Thornhill (federal electoral district)

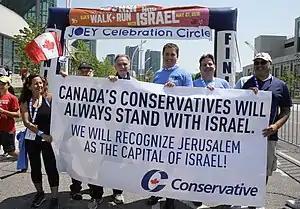
Peter Kent with then-party leader Andrew Scheer in 2018 stating their position of the status of Jerusalem. The Conservatives' support for Israel was partially responsible for the riding's political shift.

On February 23, 2004, Caplan announced that she would not run in the next federal election. The Liberals then chose Susan Kadis, who was then a Vaughan City Councillor, as their candidate for the next election. In the 2004 election, many ridings with large Jewish populations, Thornhill among them, started shifting toward the Conservative Party. The Liberal Party would end up losing 10% of the vote and they were now at 54.6%, about 20% more of the vote than Conservative candidate Josh Cooper. In the 2006 election, both Kadis and the Conservative candidate got slightly less votes than in 2004.